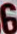
Number: 6